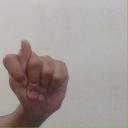
अक्षर: ट